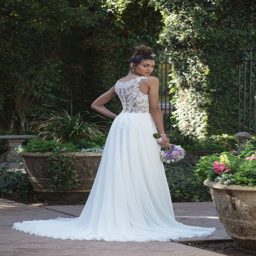
back of garment from the sincerity bridal ss18 collection